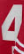
Number: 4